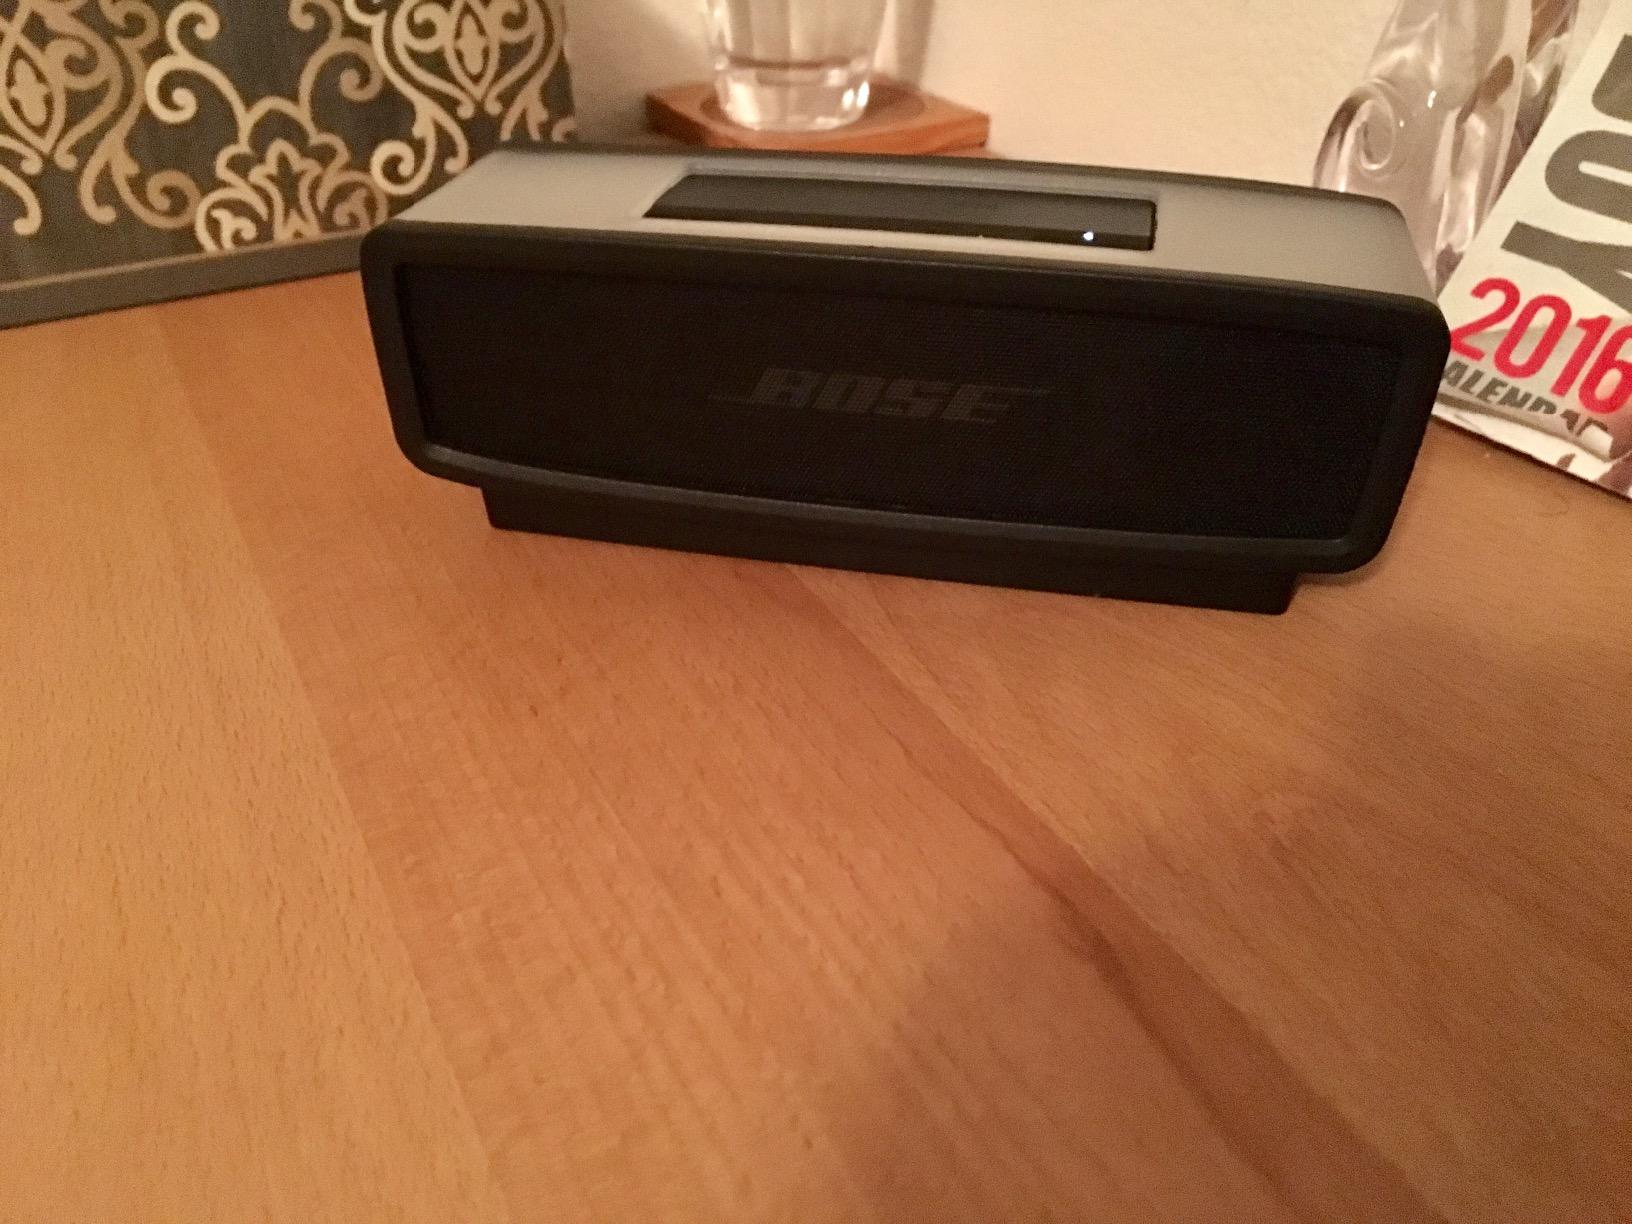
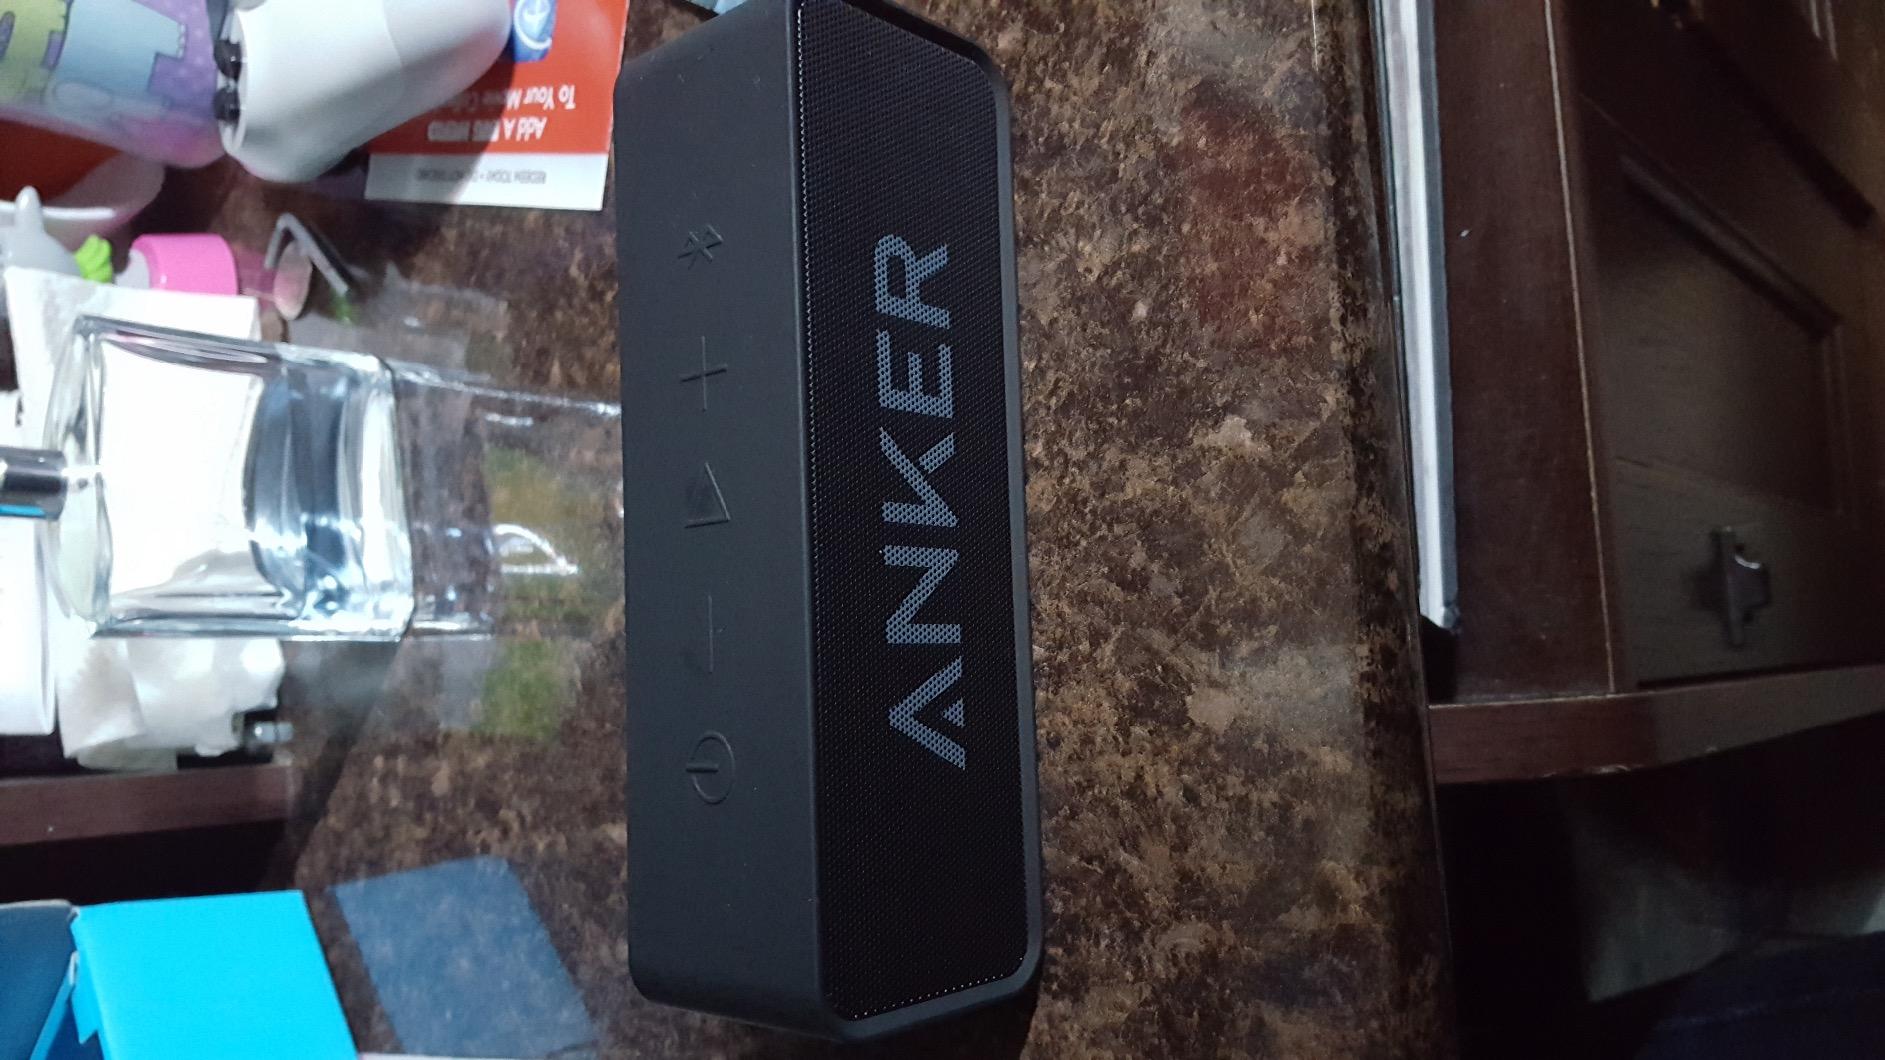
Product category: speaker
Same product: no